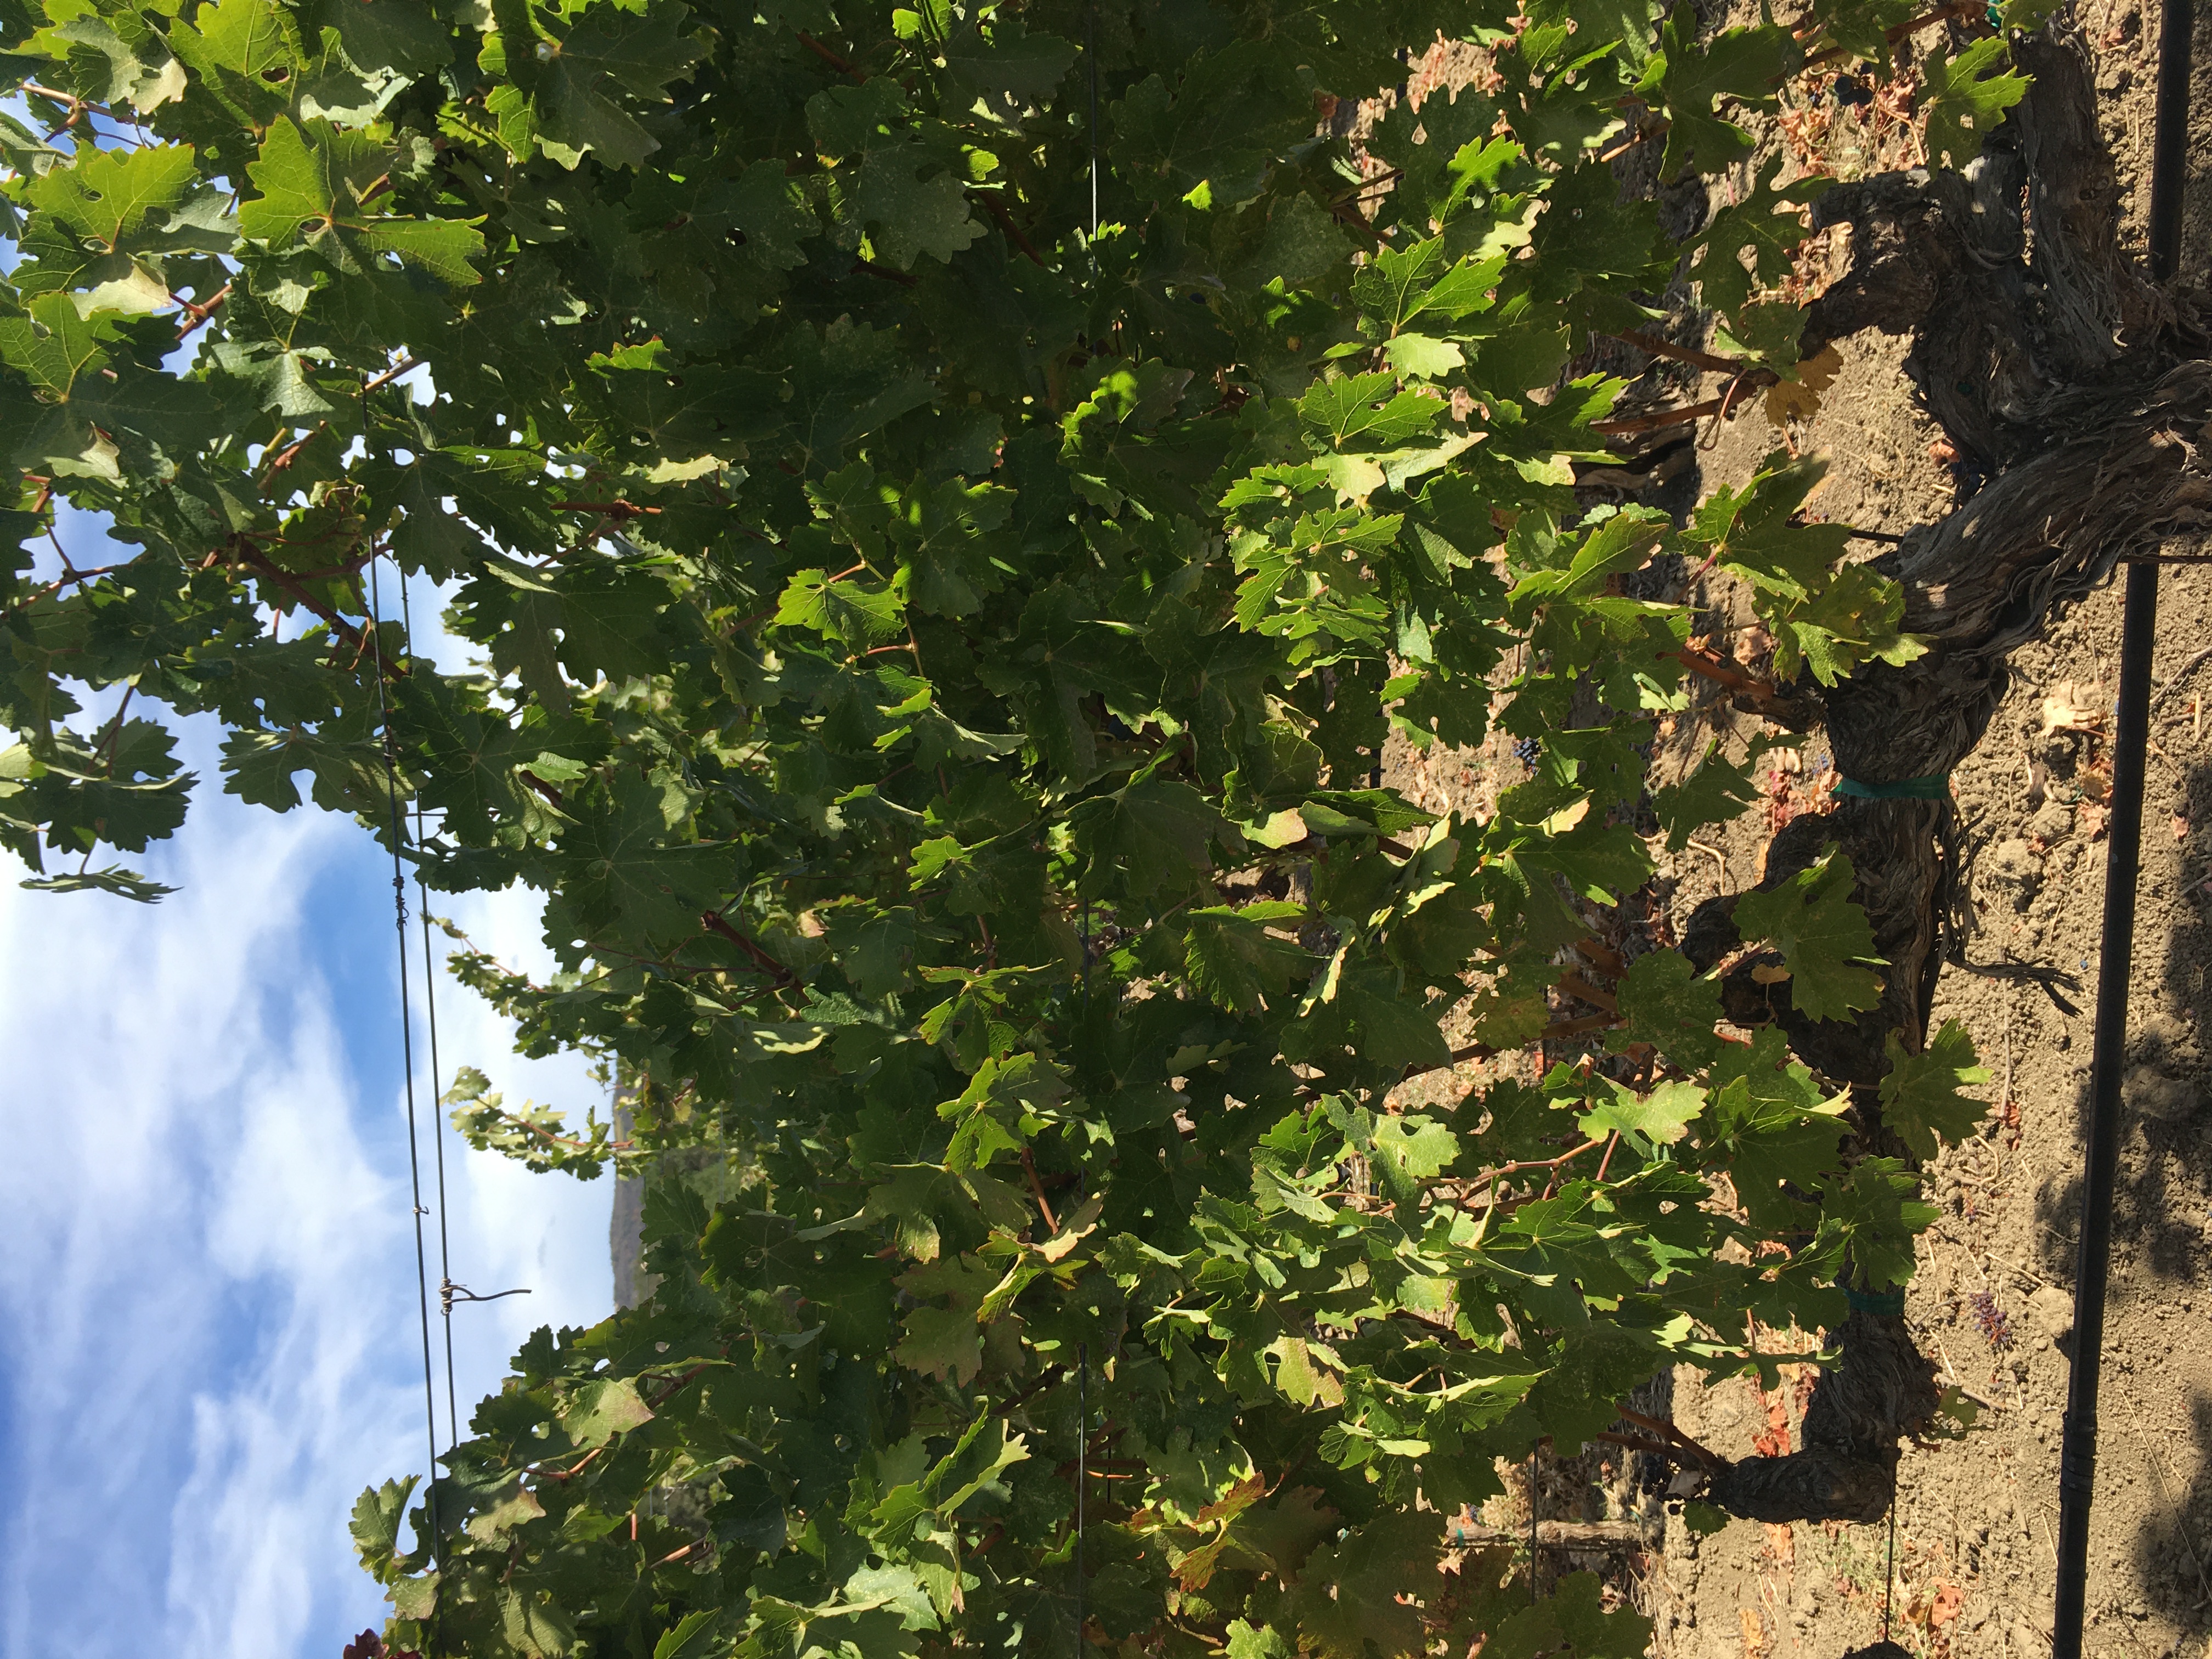
Label: No Virus